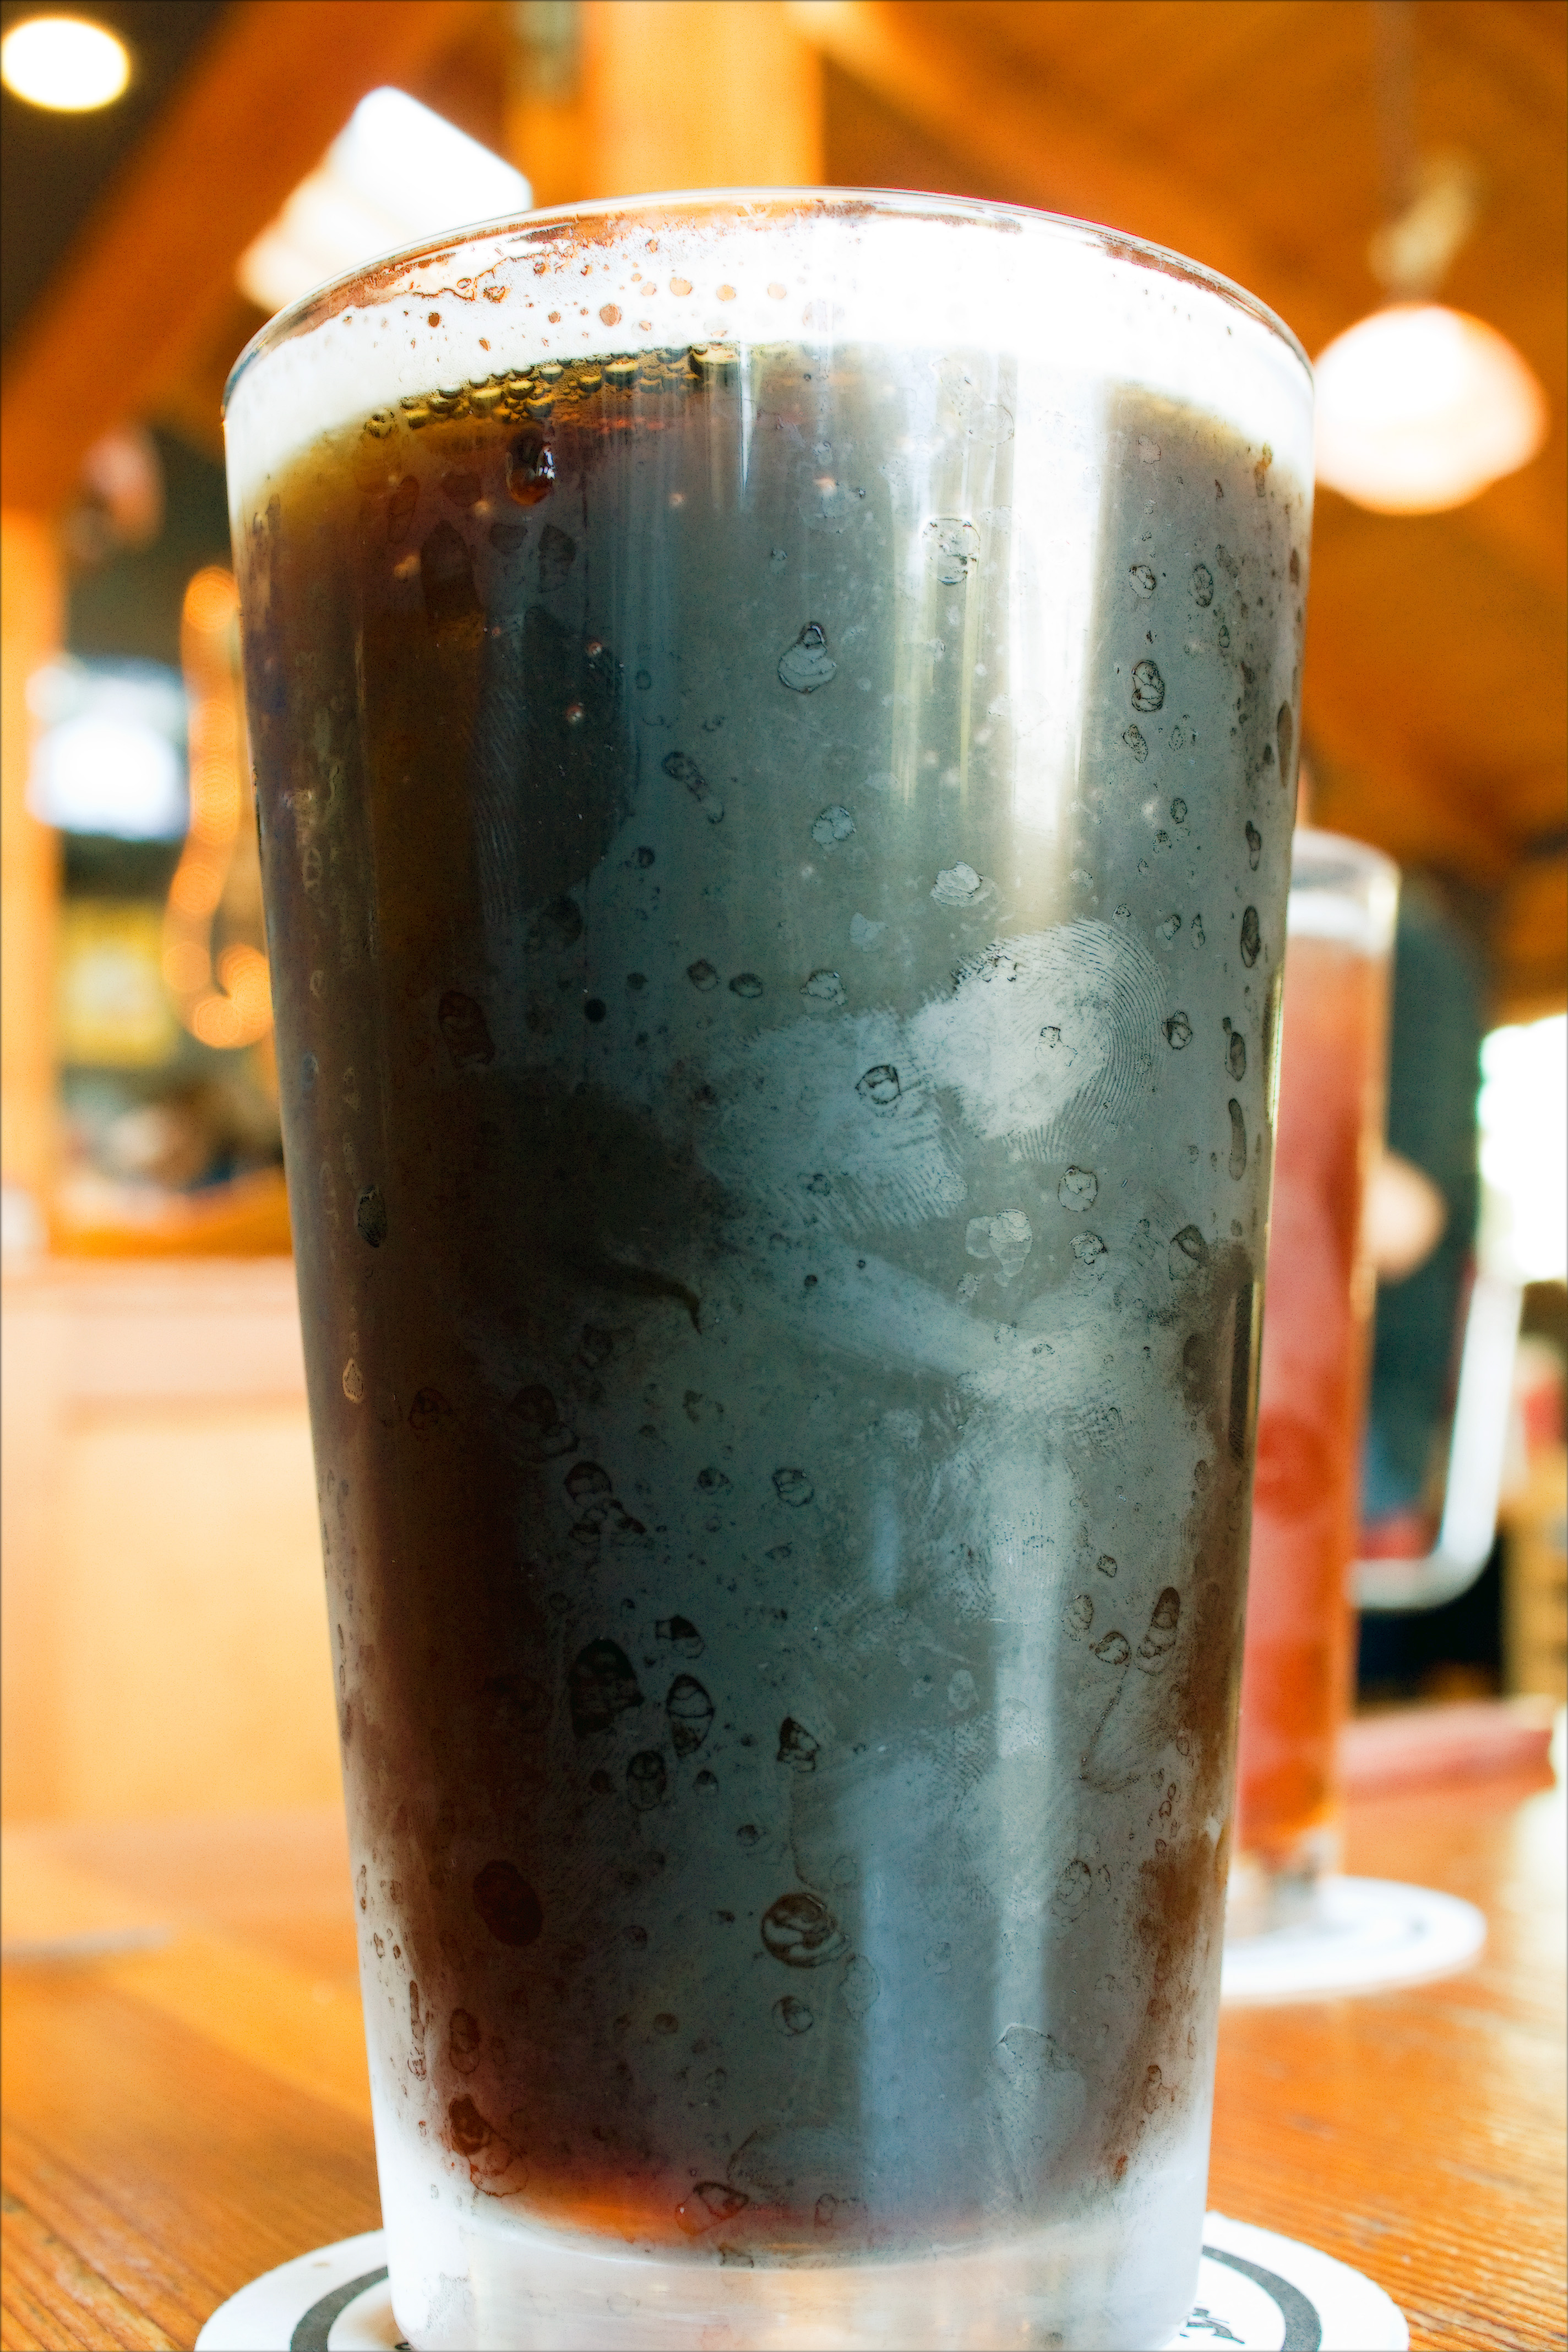
drink, beer, ale, alcoholic beverage, pint us, beer cocktail